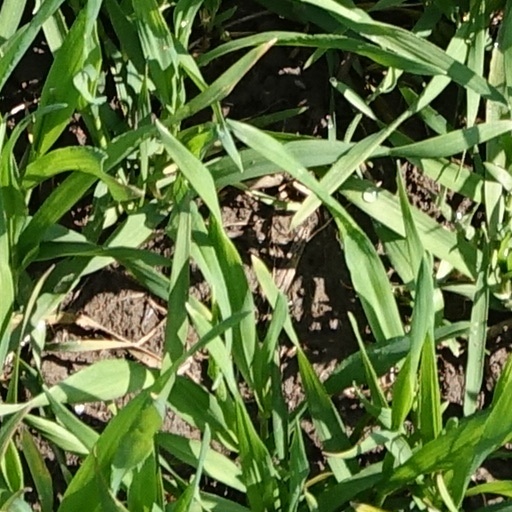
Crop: wheat